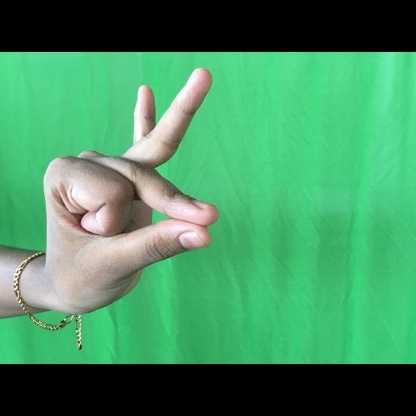
Mudra: Bramaram